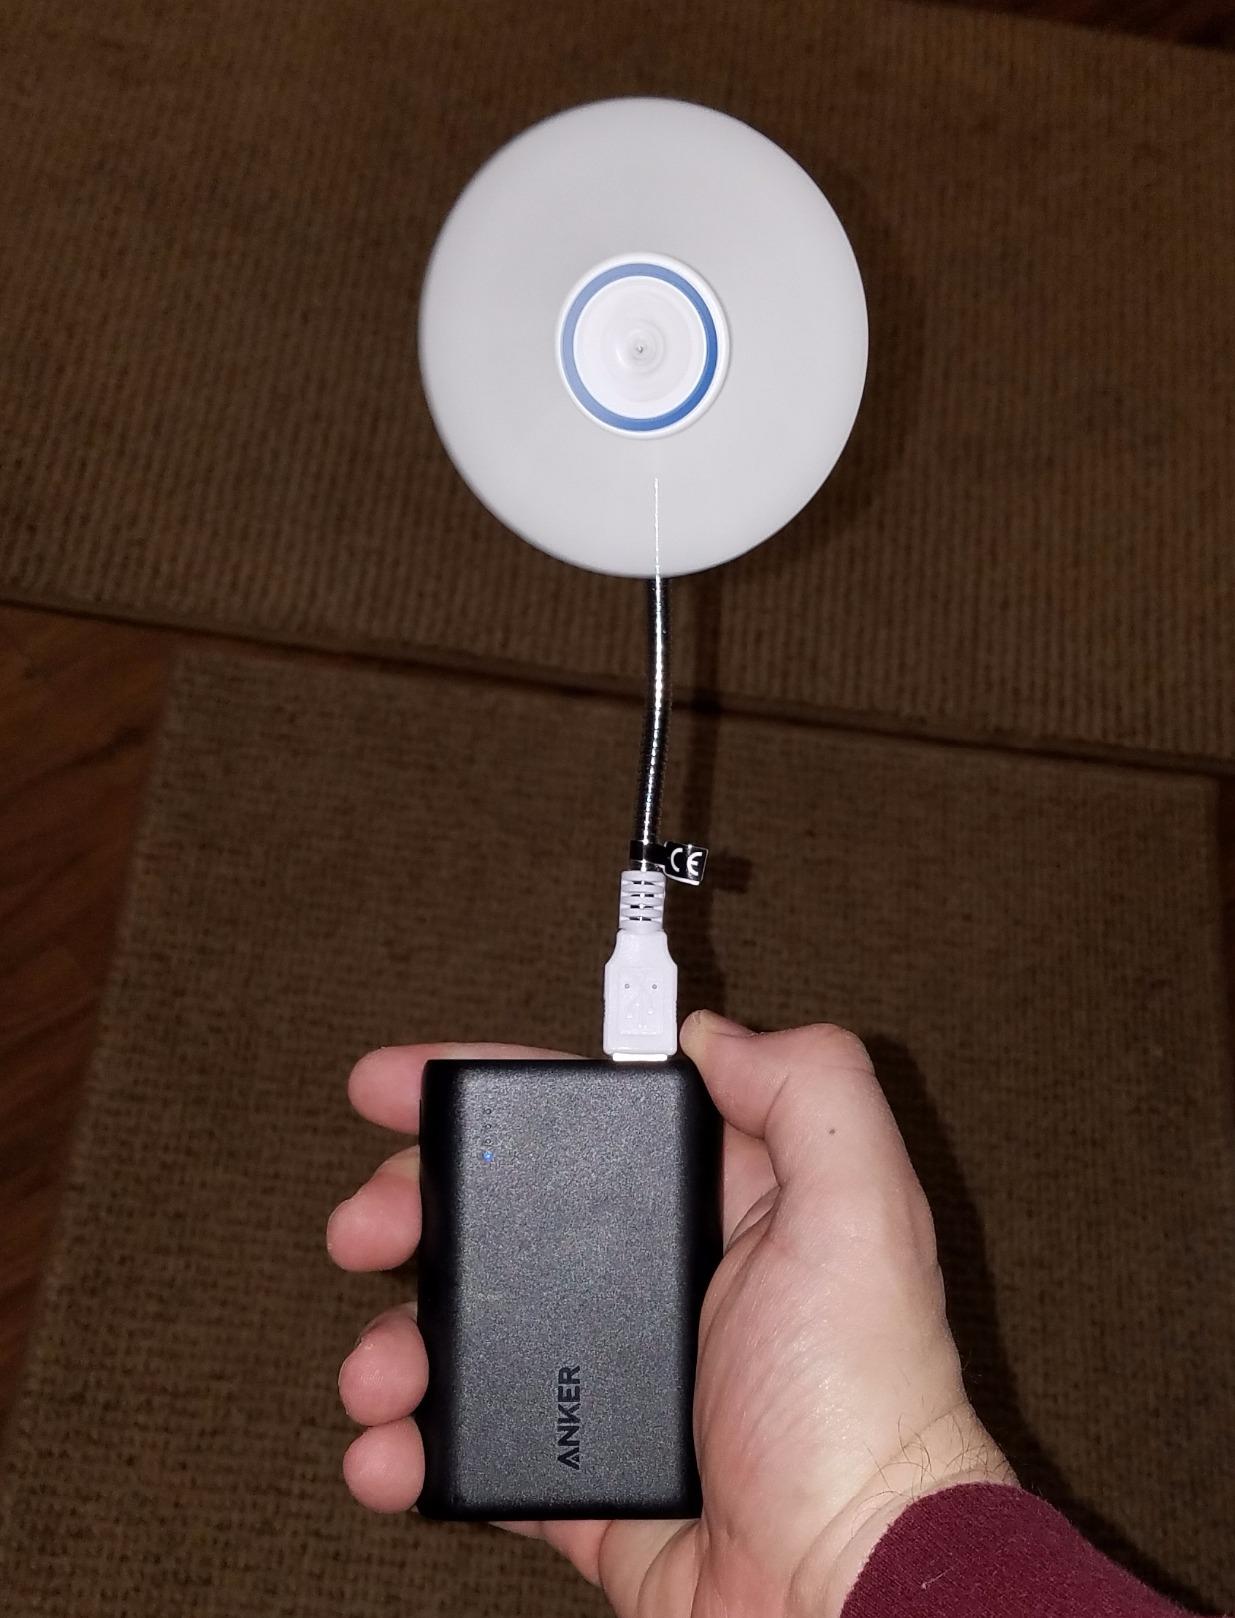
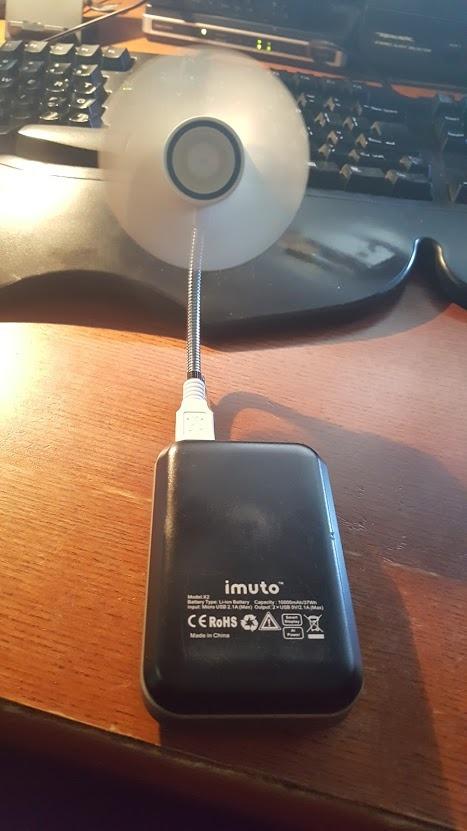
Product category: fan
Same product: yes